Lü Bu

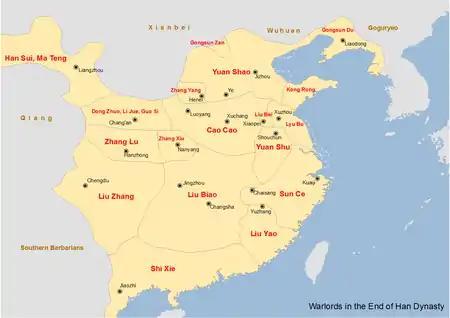
Map showing the major warlords of the Han dynasty in the 190s, including the territories controlled by Lü Bu after he seized control of Xu Province from Liu Bei

Lü Bu treated Liu Bei very respectfully when he first met him, and he said, "You and I are both from the northern borders. When I saw the Guandong Coalition rising up against Dong Zhuo, I already wanted to help them eliminate him. However, after I slew Dong Zhuo and left Chang'an, none of the former coalition members were willing to accept me. They even tried to kill me." He then brought Liu Bei to his camp, asked Liu to sit on his wife's bed, and instructed his wife to pay respect to Liu. He then threw a feast for Liu Bei and called Liu his "younger brother". Liu Bei knew that Lü Bu was unpredictable and untrustworthy, but he kept quiet and pretended to be friendly towards Lü Bu.